Thomas Petrie

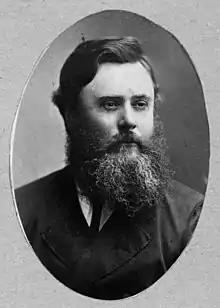
Portrait

Thomas Petrie (31 January 1831 – 26 August 1910) was an Australian explorer, a YN to the districts, gold prospector, logger, and grazier. He was a Queensland pioneer.